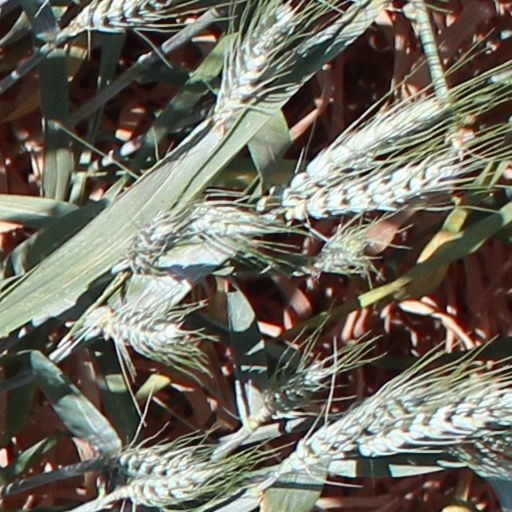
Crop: wheat